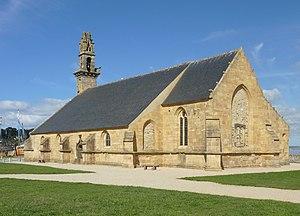
Camaret: la chapelle Notre-Dame de Rocamadour
La chapelle Notre-Dame-de-Rocamadour est une chapelle catholique située à Camaret-sur-Mer dans le Finistère, en France.
Cet article recense une partie des monuments historiques du Finistère, en France.
Notre-Dame de Rocamadour est une Vierge noire, avec les yeux fermés et avec l'enfant Jésus, assis sur son genou gauche. C'est une Vierge maiestas mariae, à l'expression hiératique et comme absente. La mère et le fils semblent couronnés.